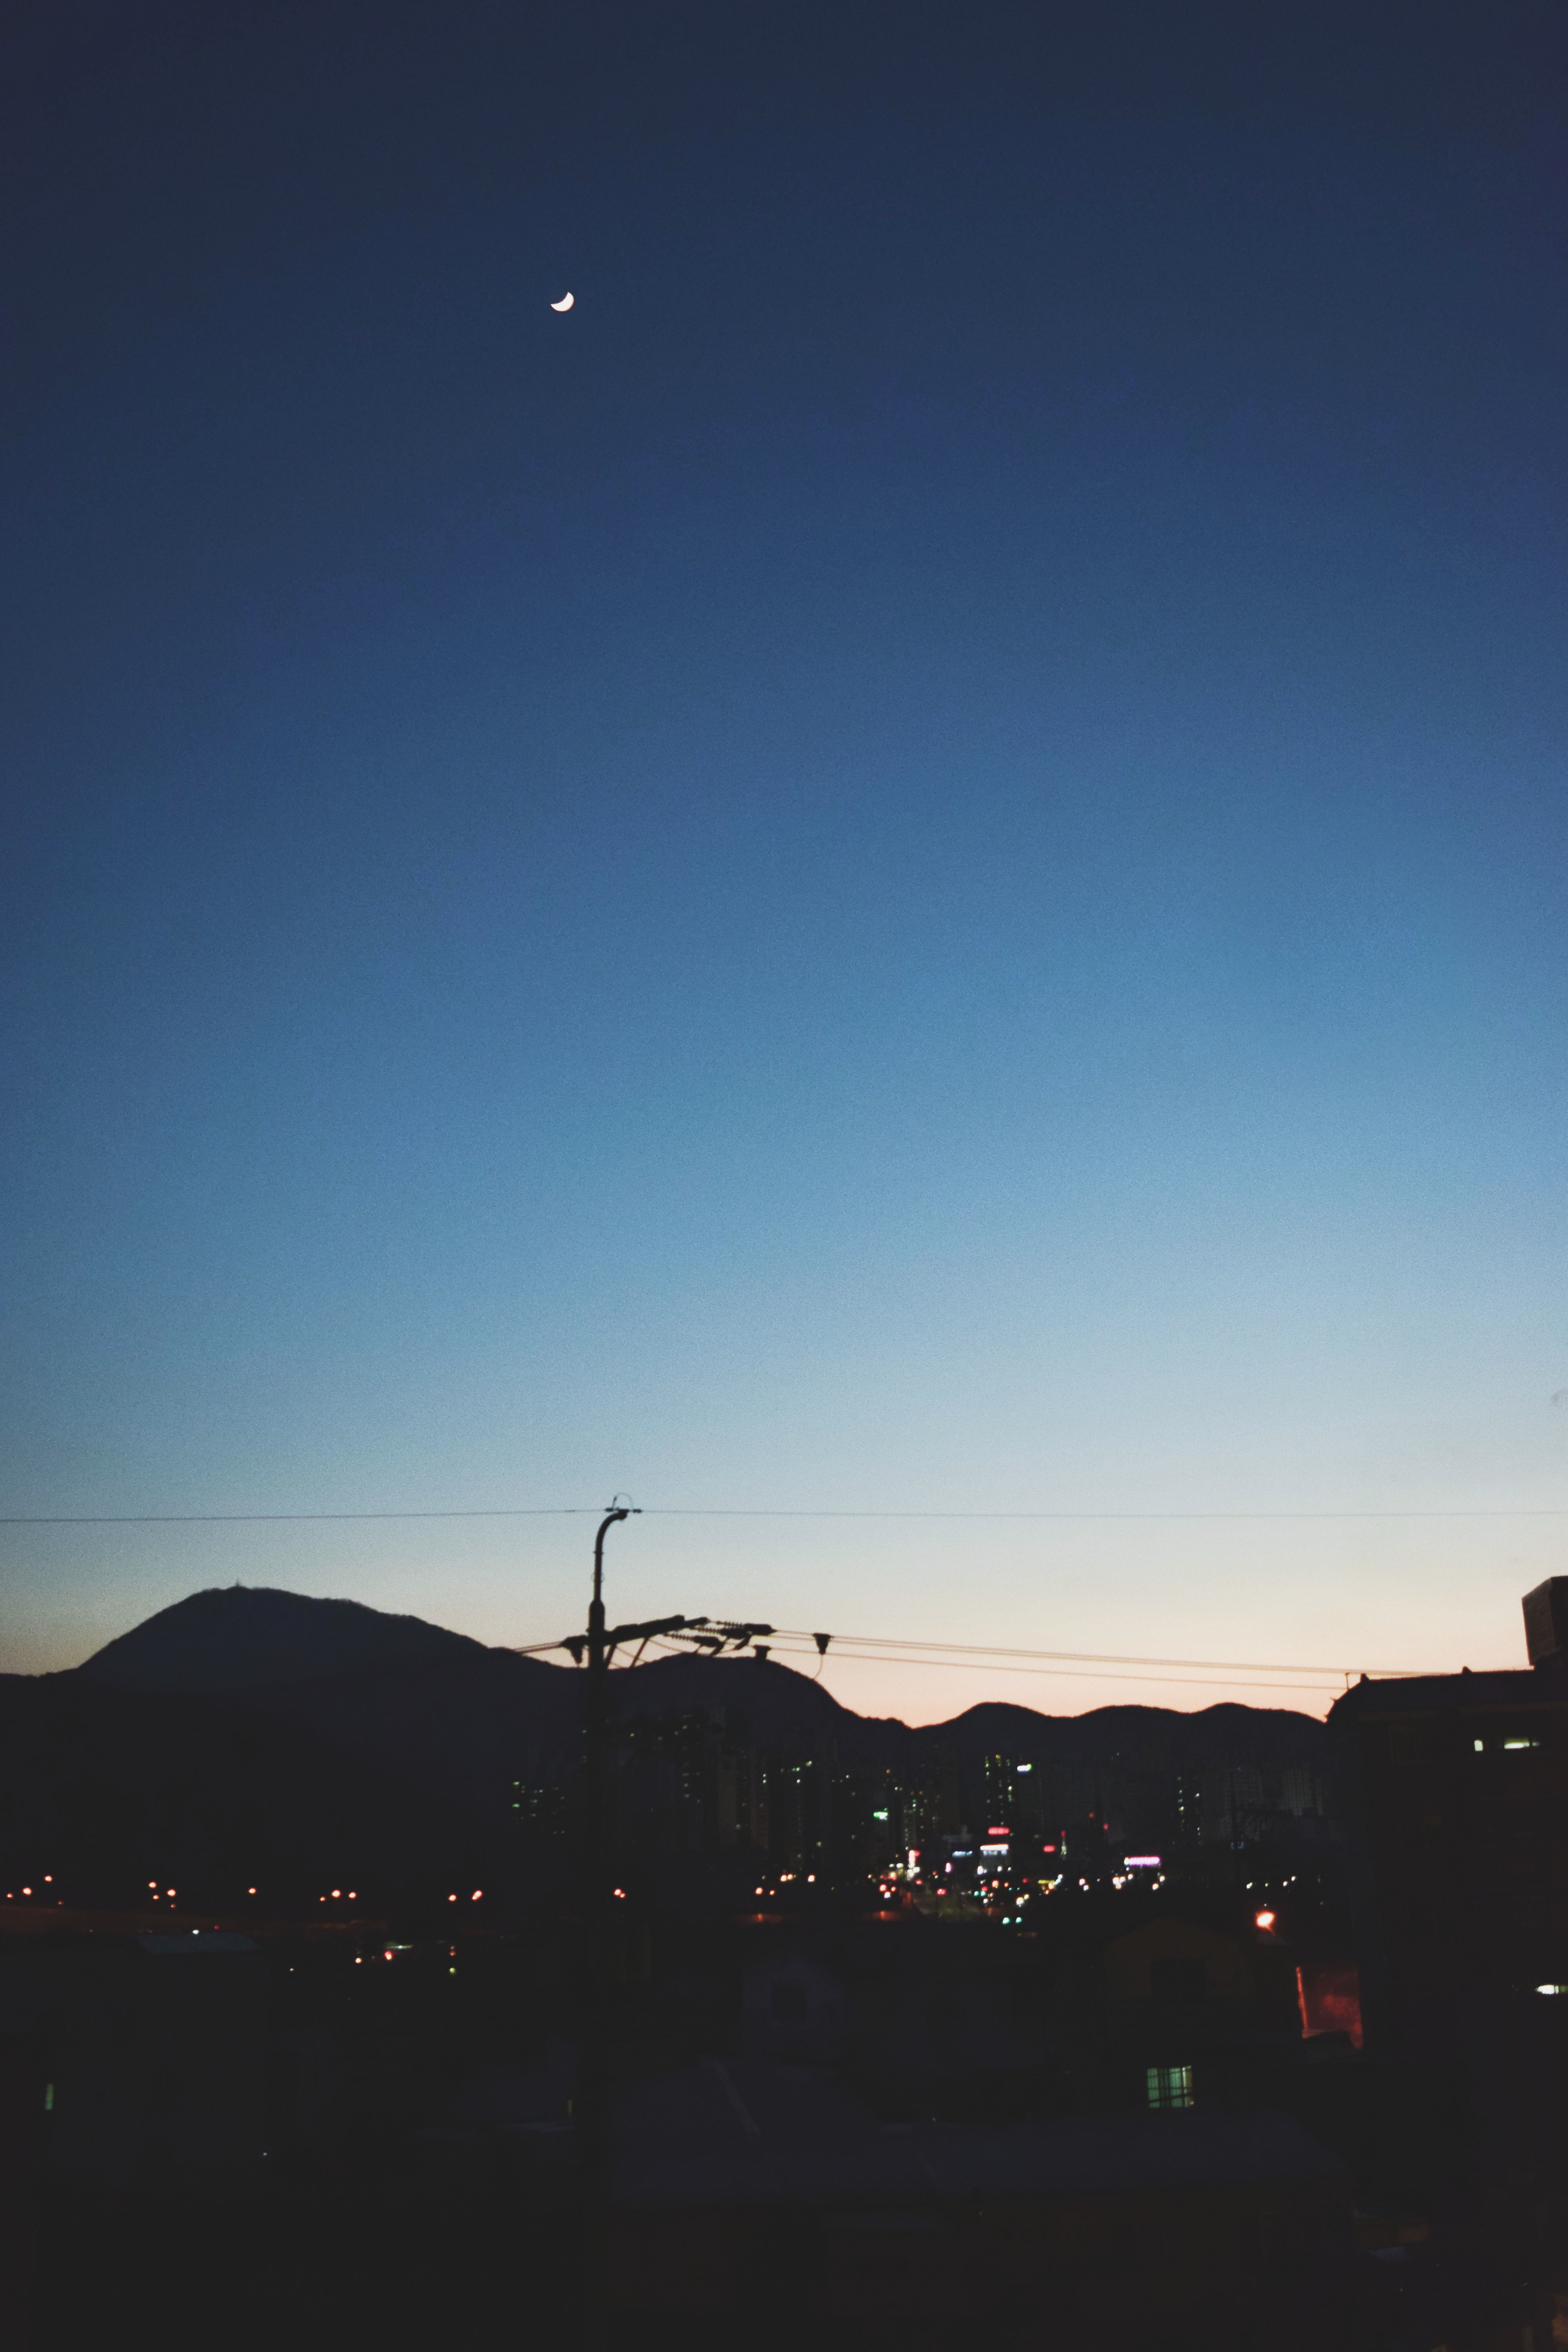
horizon, light, cloud, sky, sun, sunrise, sunset, skyline, night, sunlight, morning, dawn, atmosphere, dusk, evening, darkness, moon, astronomical object, atmosphere of earth